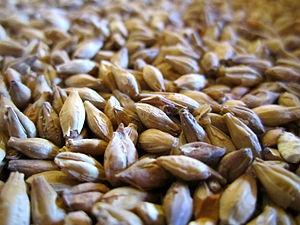
Brassage amateur de bière
Le malt est une céréale germée, le plus souvent de l'orge - bien que le froment, le blé, le seigle ou encore le sorgho s'y prêtent également -, qui est cuite afin de dégager tous ses arômes. Le malt est utilisé pour la fabrication de boissons alcoolisées telles que le whisky, le genièvre et surtout la bière.